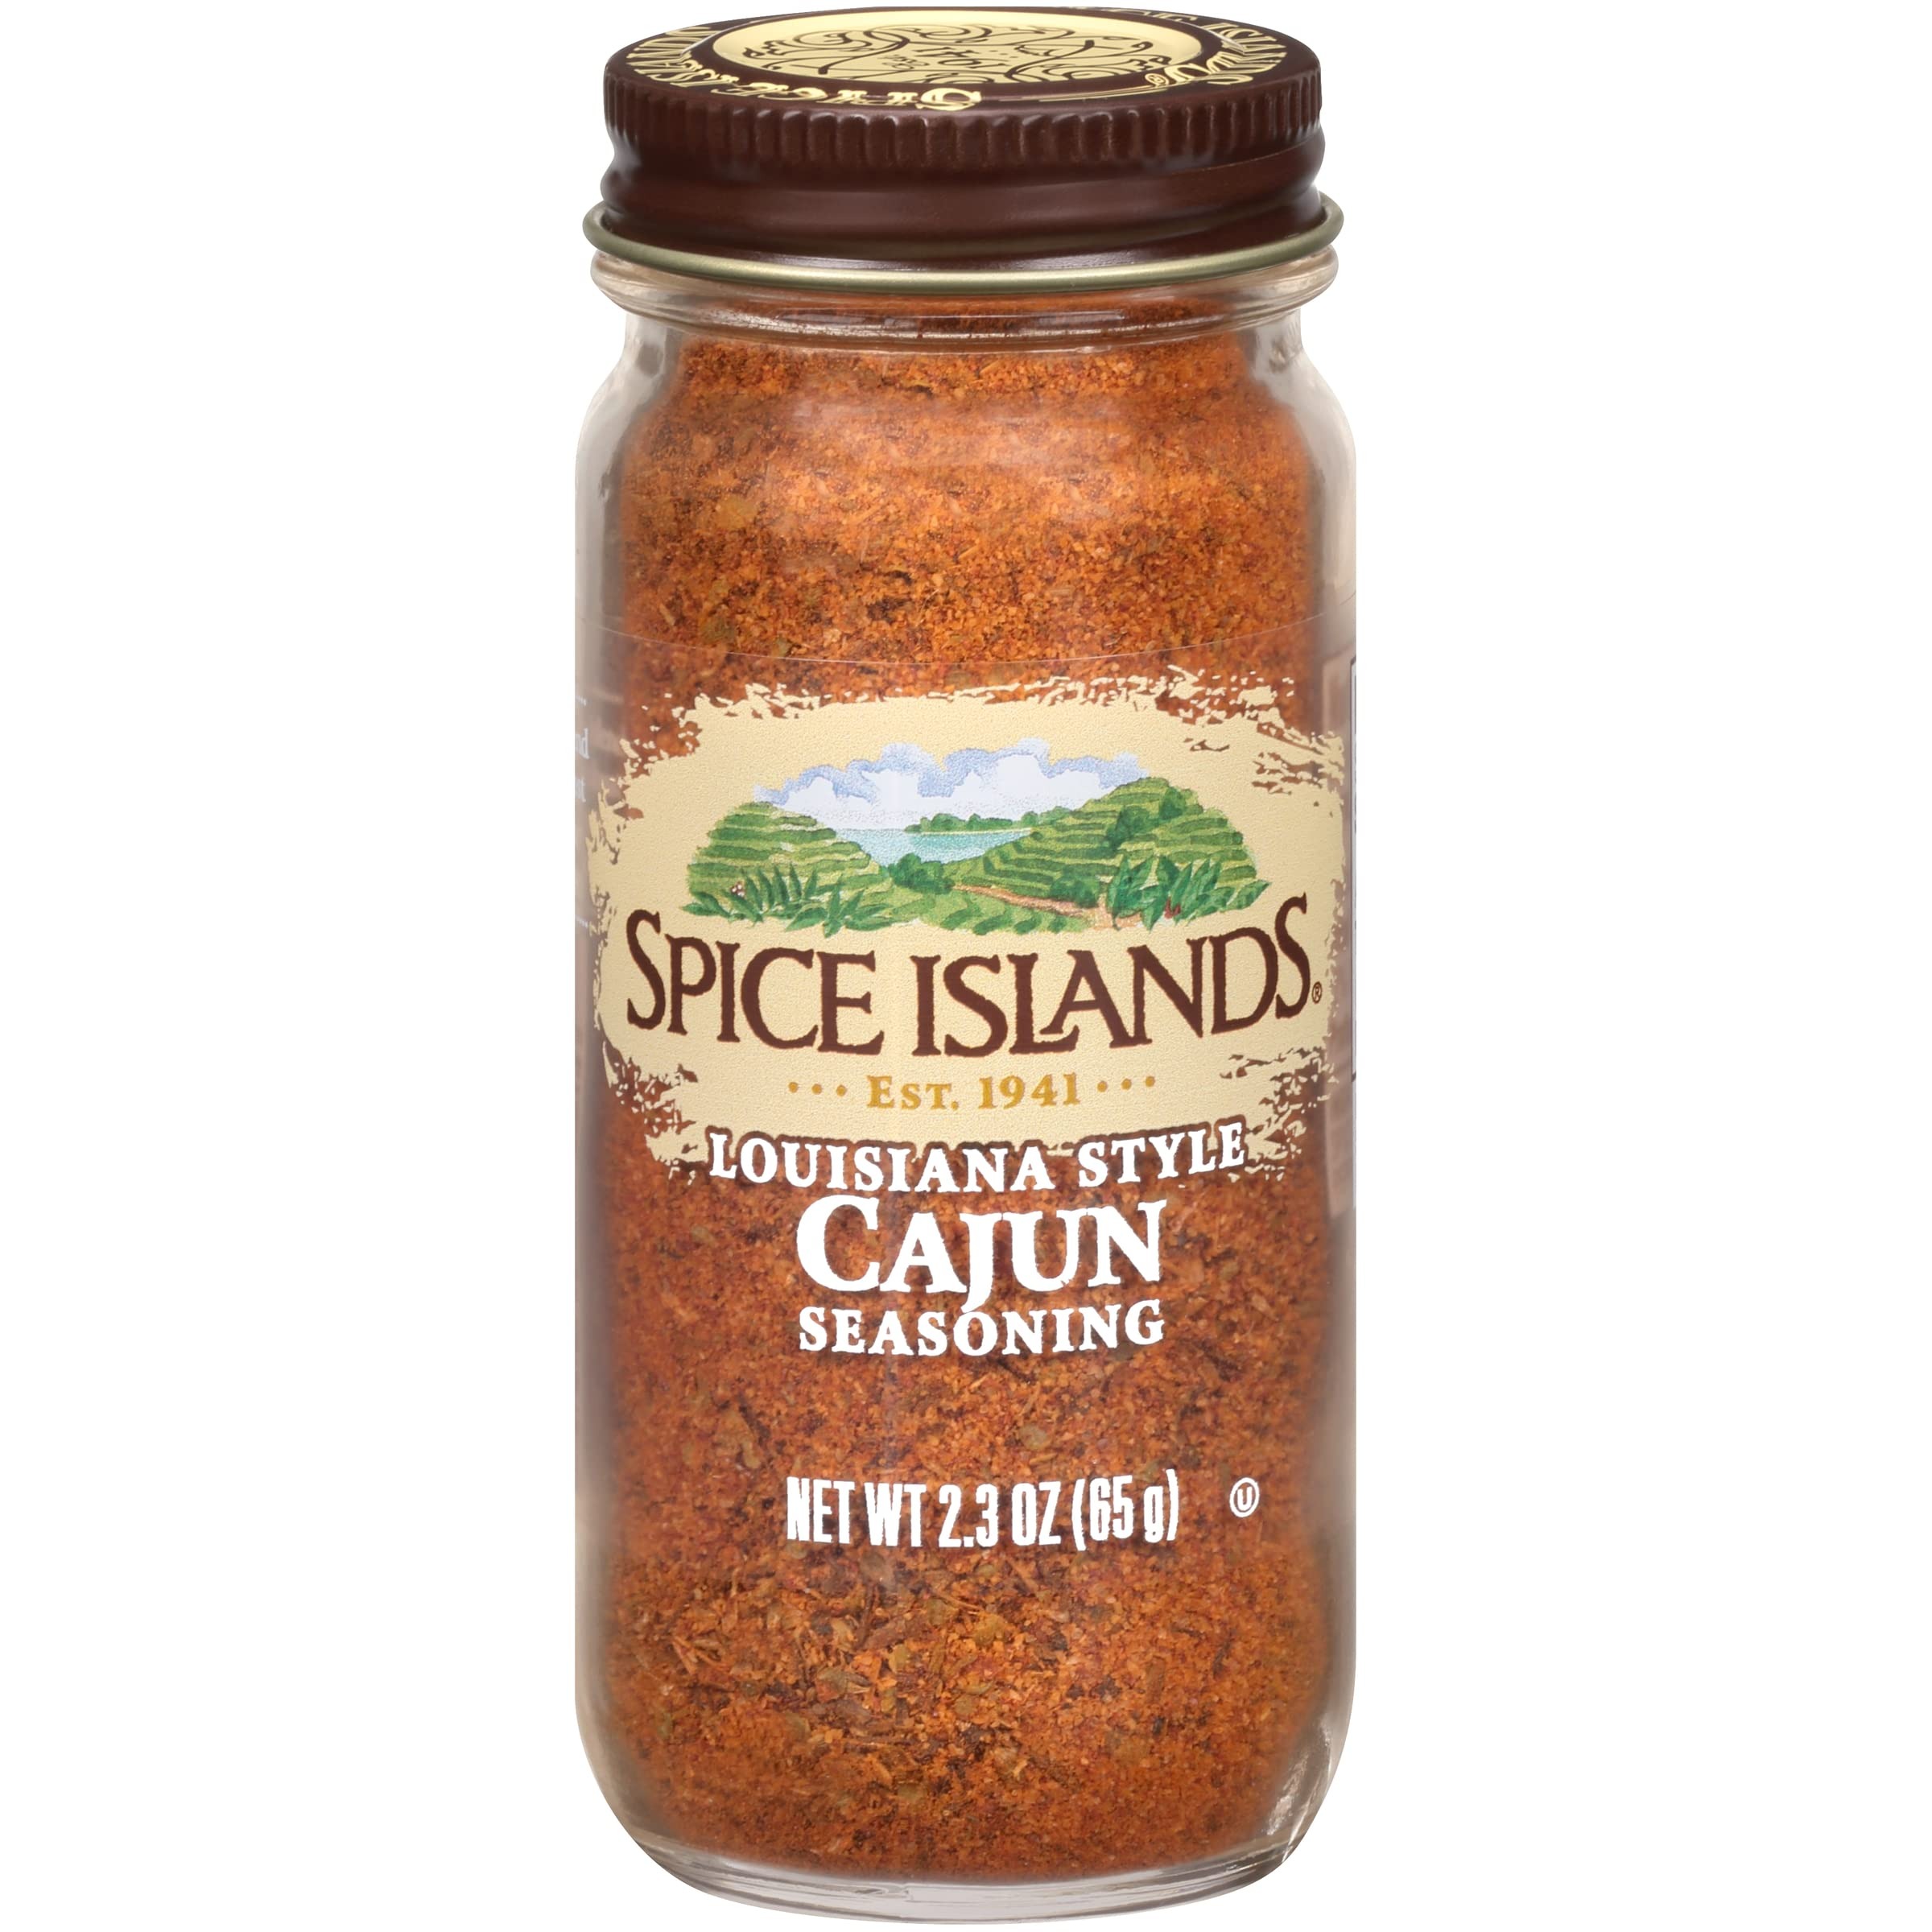
Item Name: Spice Islands Louisiana Style Cajun Seasoning, 2.3 Ounce
Bullet Point: Cajun cuisine is usually prepared in a single, cast-iron pot, using the holy trinity of green bell peppers, onions and celery.
Value: 2.3
Unit: Ounce

Price: 15.155